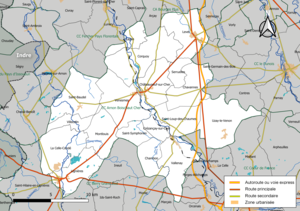
Carte géographique de la communauté de communes Arnon Boischaut Cher, département du Cher, France. Composition au 1er janvier 2019.
La communauté de communes Arnon Boischaut Cher est une communauté de communes française, située dans le département du Cher.